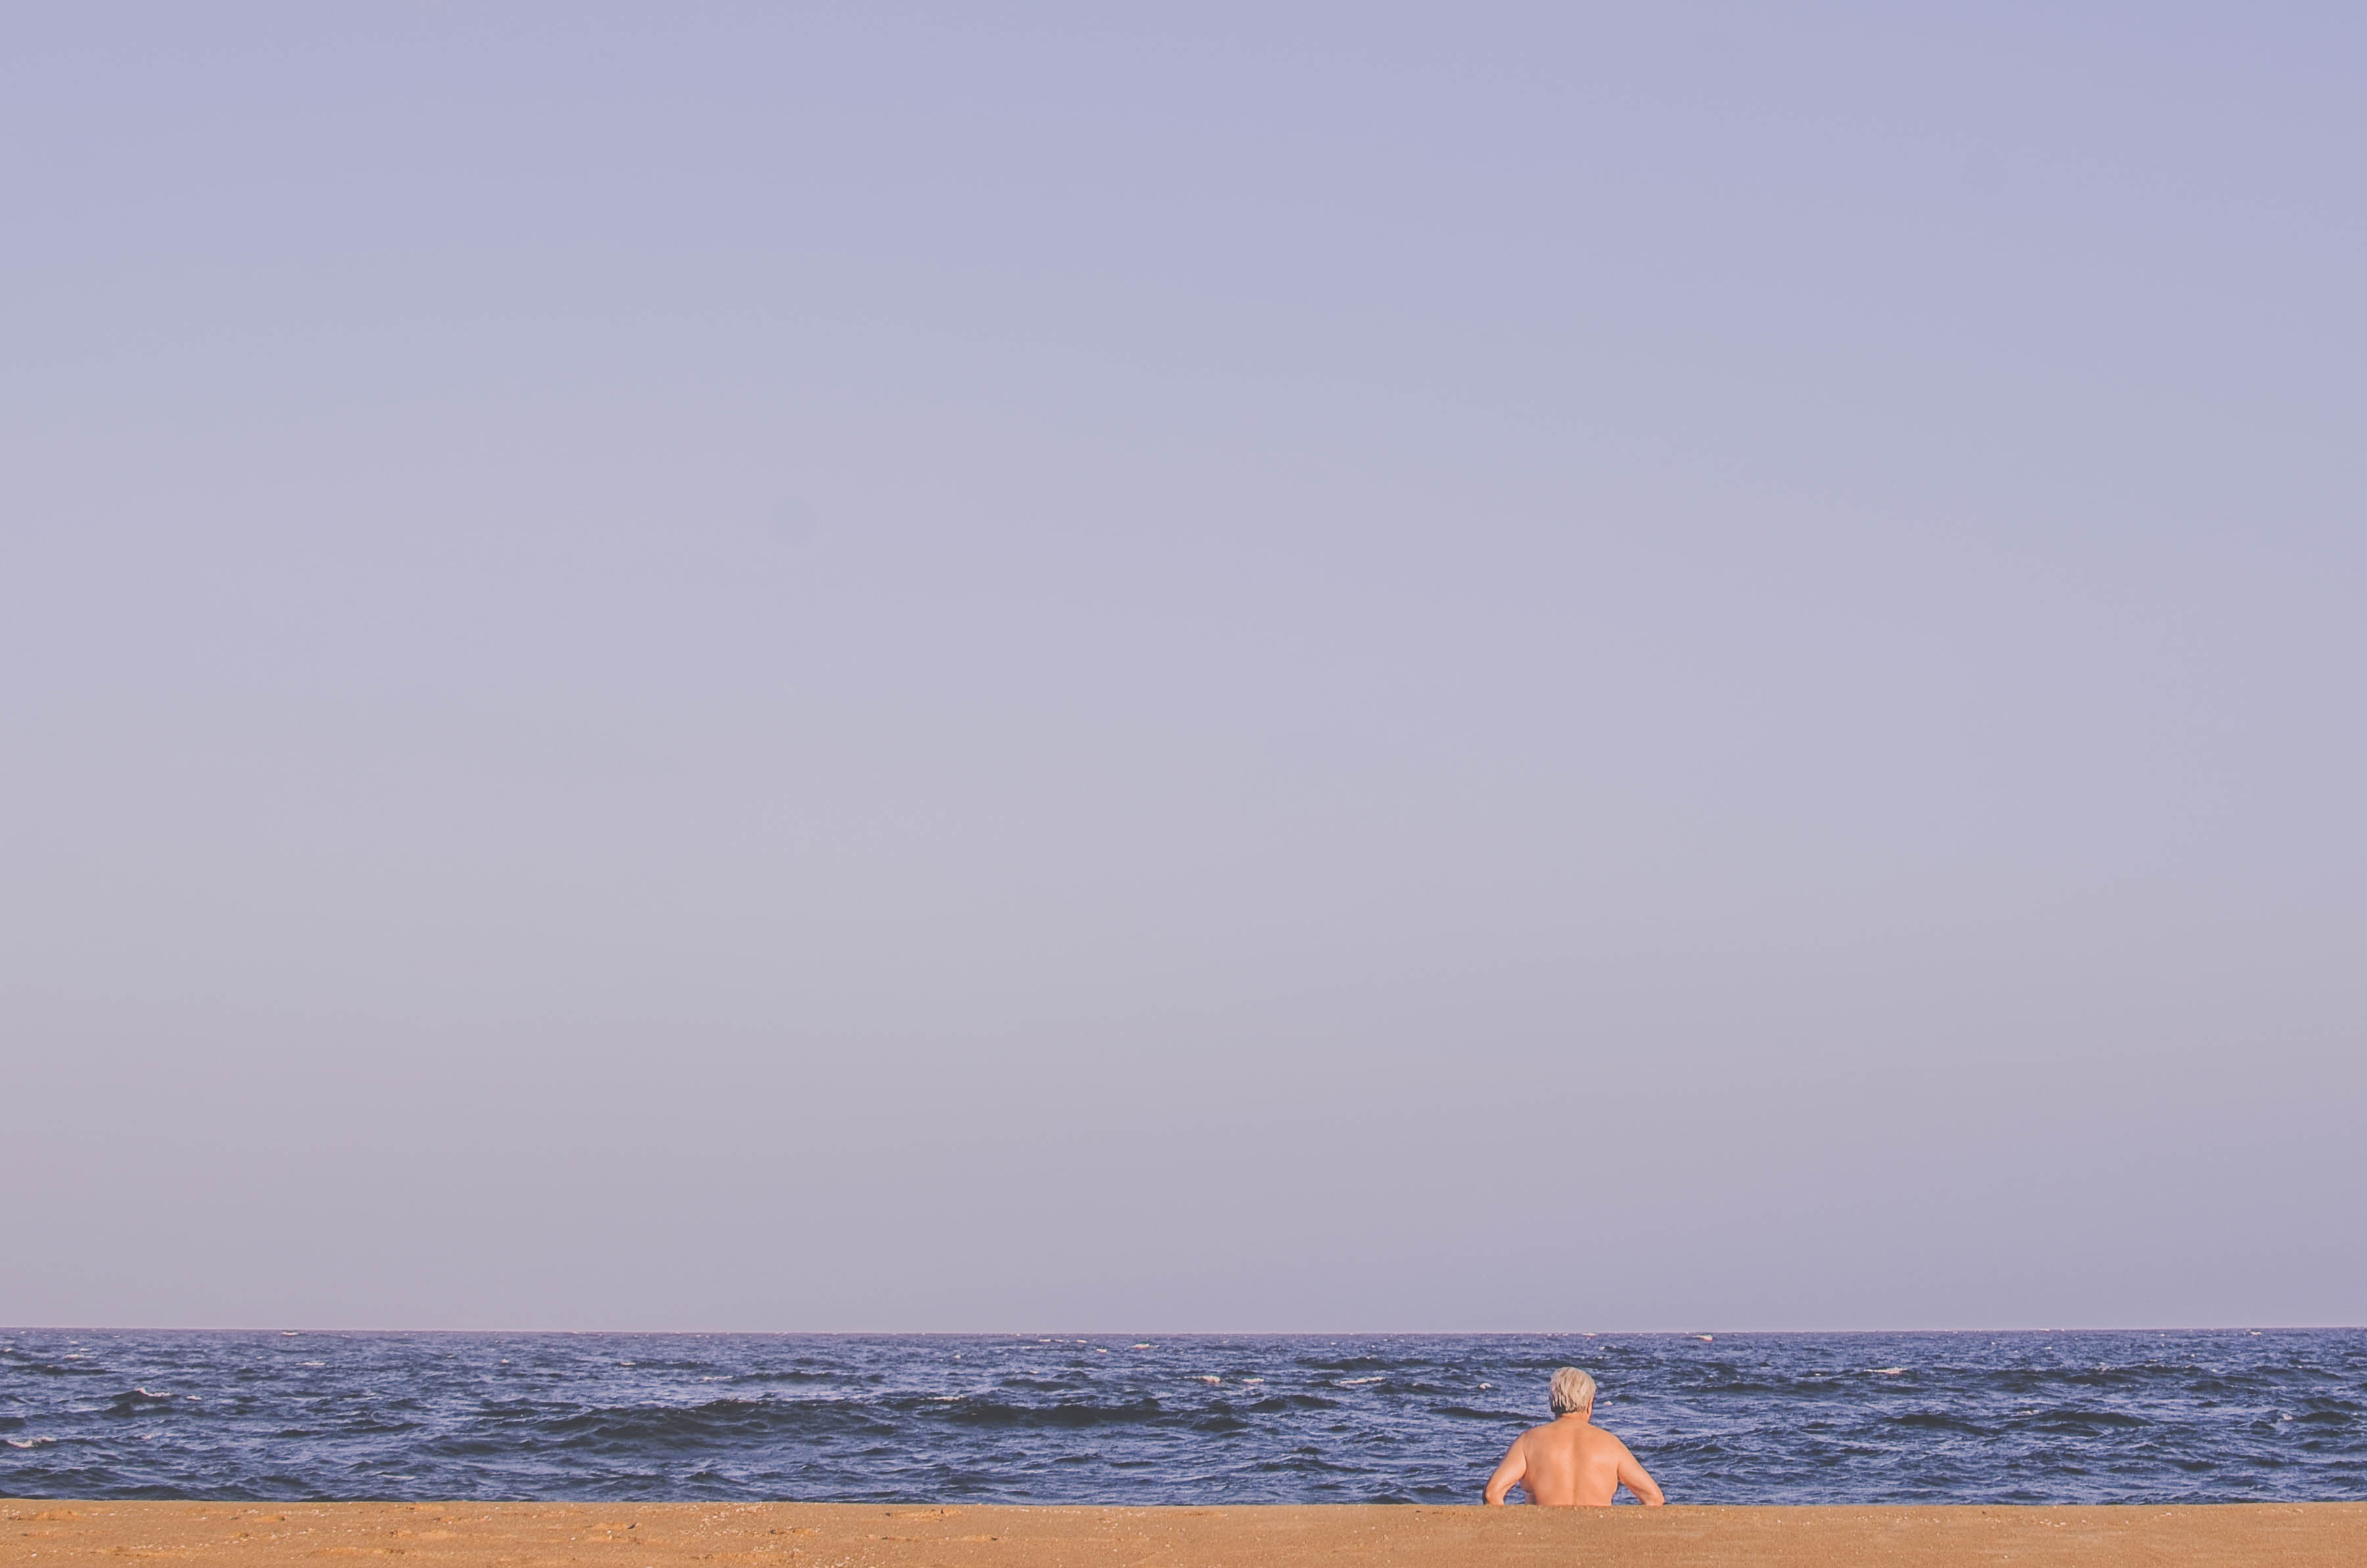
beach, sea, coast, sand, ocean, horizon, shore, wave, bay, body of water, wind wave